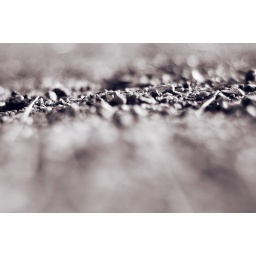
I was walking by ... and there it was, the ground zero~